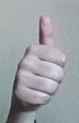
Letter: aleff